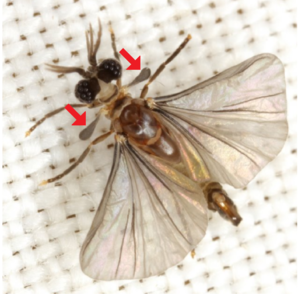
Strepsiptera est un ordre d'insectes parasites.